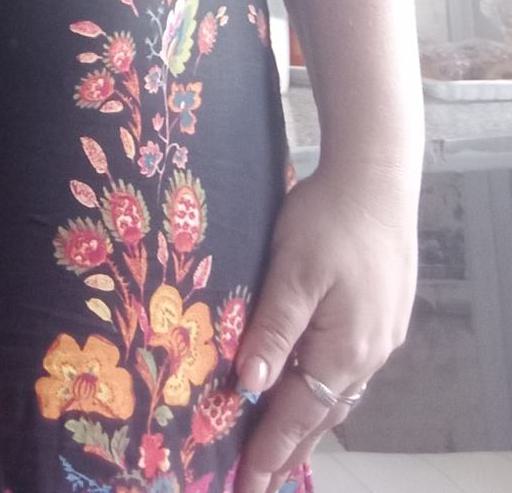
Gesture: no_gesture